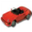
Label: automobile